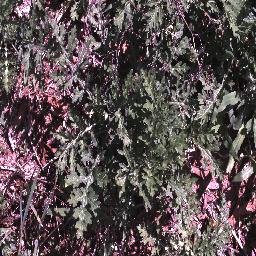
Label: parthenium